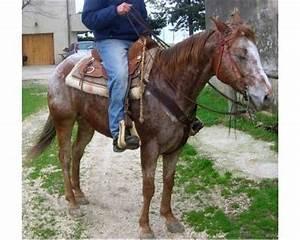
horse